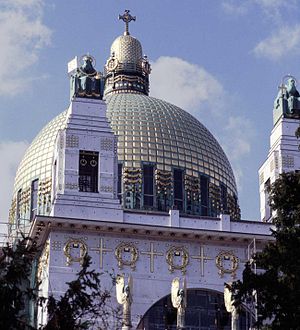
Kultur i Wien / Arkitektur
Den vidt synlige kuppel på Kirche am Steinhof
Kultur i Wien omhandler den megen kultur, som Wien rummer, idet den er betragtet blandt andet som verdenshovedstaden for musik, deriblandt også opera og teater. Arkitektur og museer er blandt noget, der fylder meget i det daglige billede i Wien.